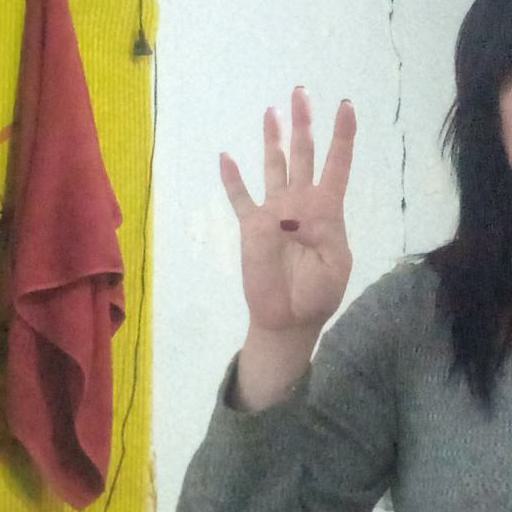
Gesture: four